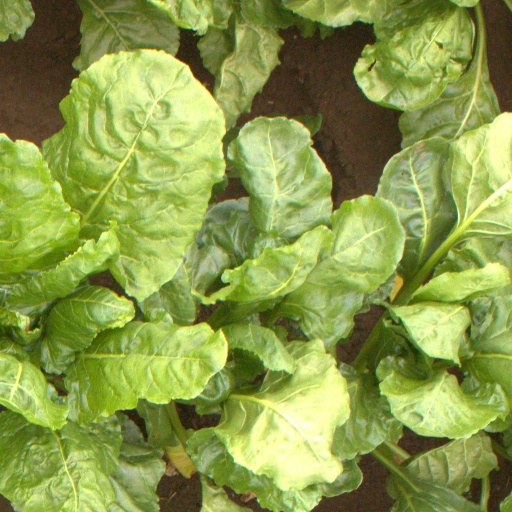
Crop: sugar beet